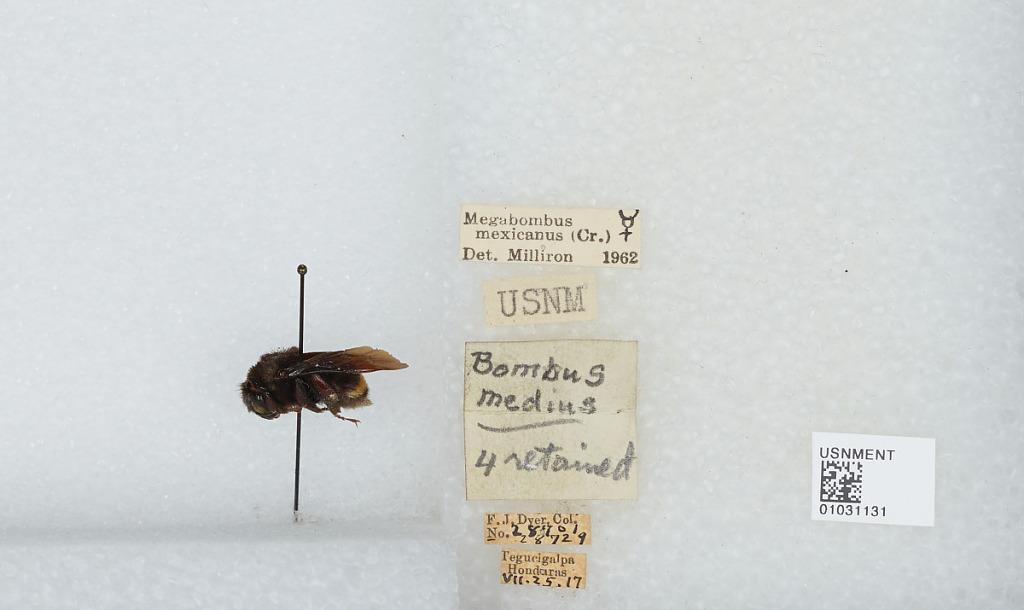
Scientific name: Bombus (Pyrobombus) mixtus Cresson
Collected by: F. Dyar
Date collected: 1917-7-25
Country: Honduras
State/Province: Francisco Morazán
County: Central District
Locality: Tegucigalpa
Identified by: Milliron